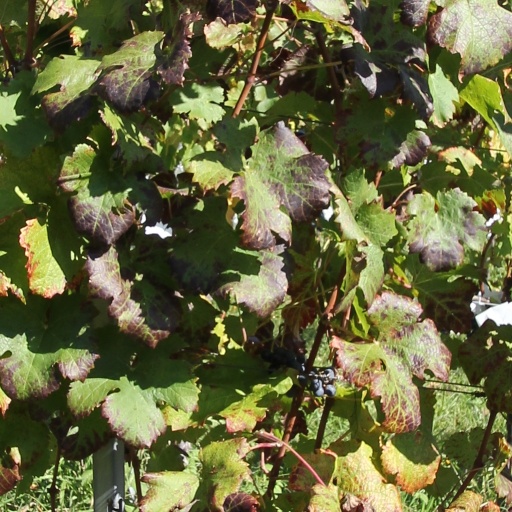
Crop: grape